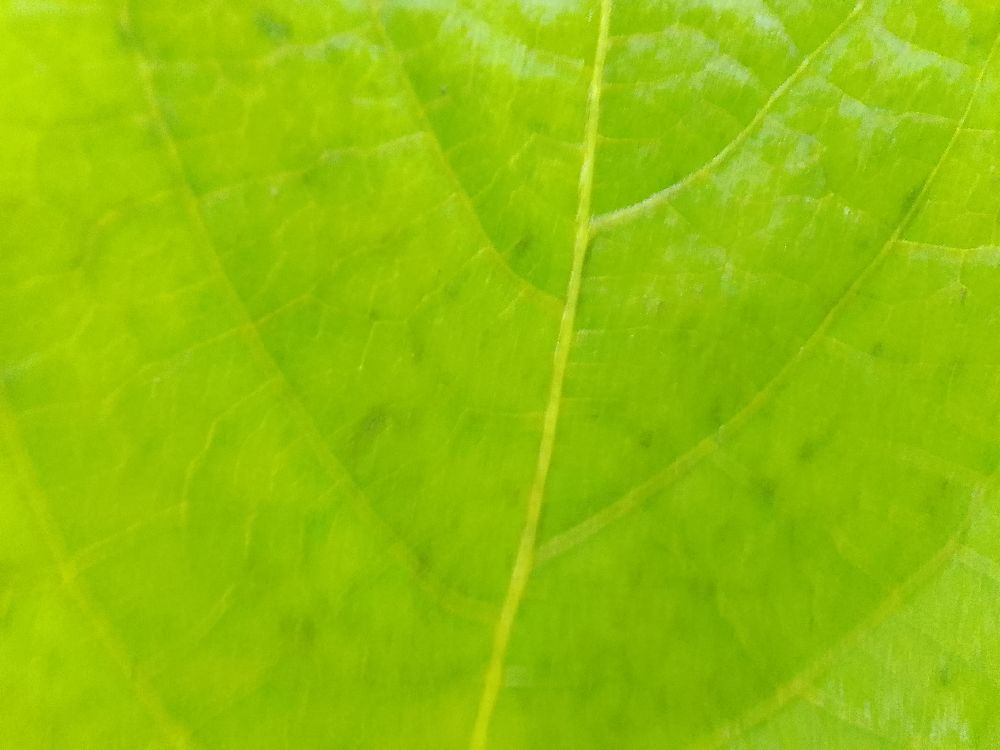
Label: healthy